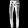
Label: Trouser